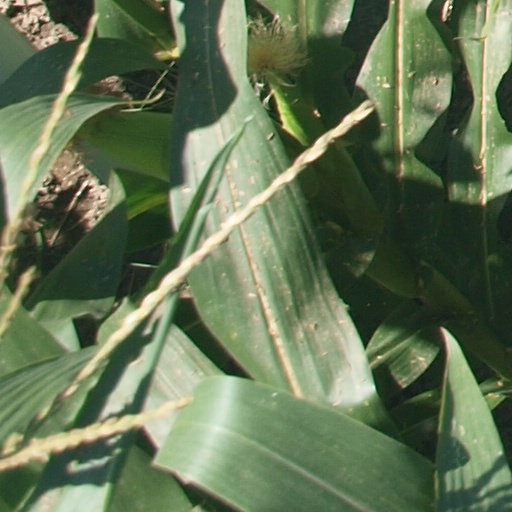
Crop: maize; corn